William Pole-Tylney-Long-Wellesley, 4th Earl of Mornington

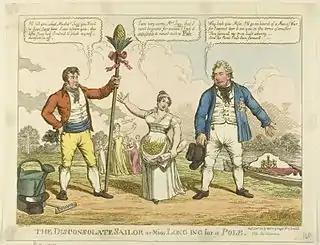
Charles Williams, "The Disconsolate Sailor", 1811 - a cartoon about Catherine's choice between the Duke of Clarence (right) and William Wesley-Pole (left).

He was born William Wesley-Pole on 22 June 1788 in London and baptised at St George's, Hanover Square, on 19 July. His family, quite broadly defined, changed their surname to the more archaic 'Wellesley' in the early 1790s.